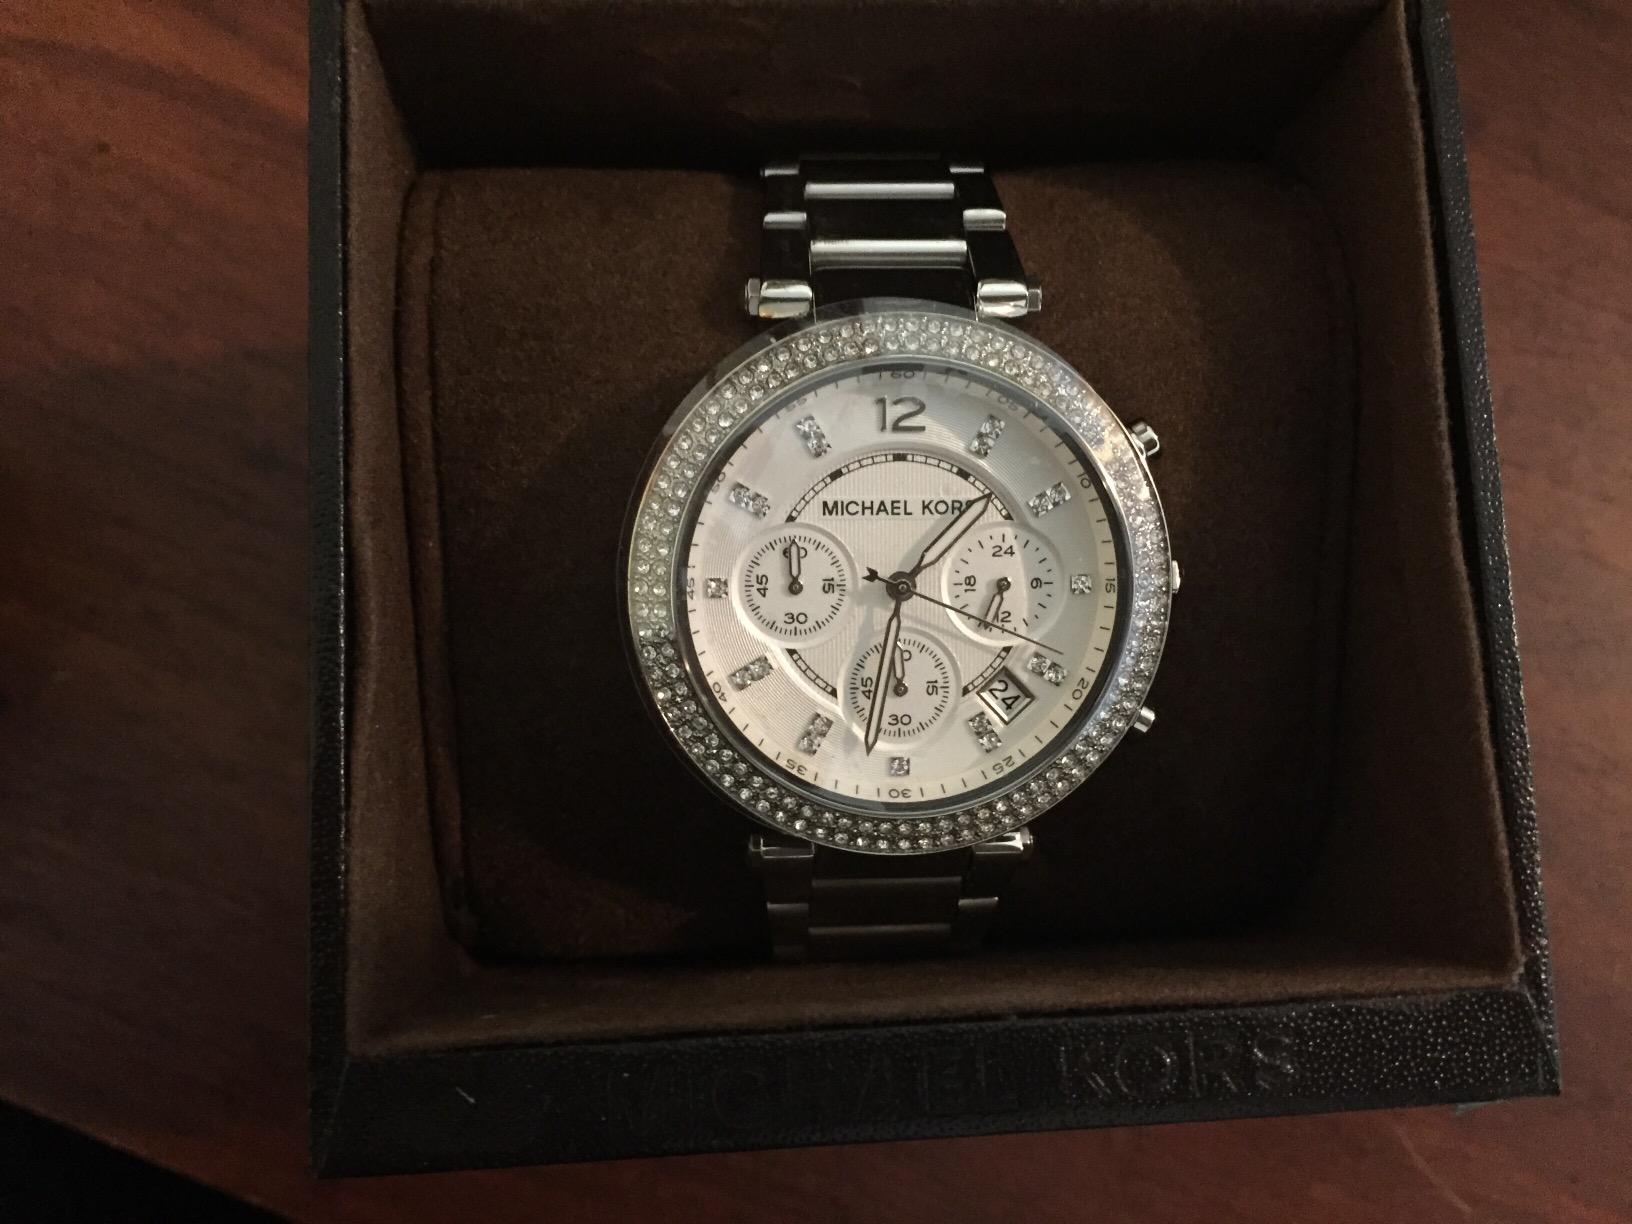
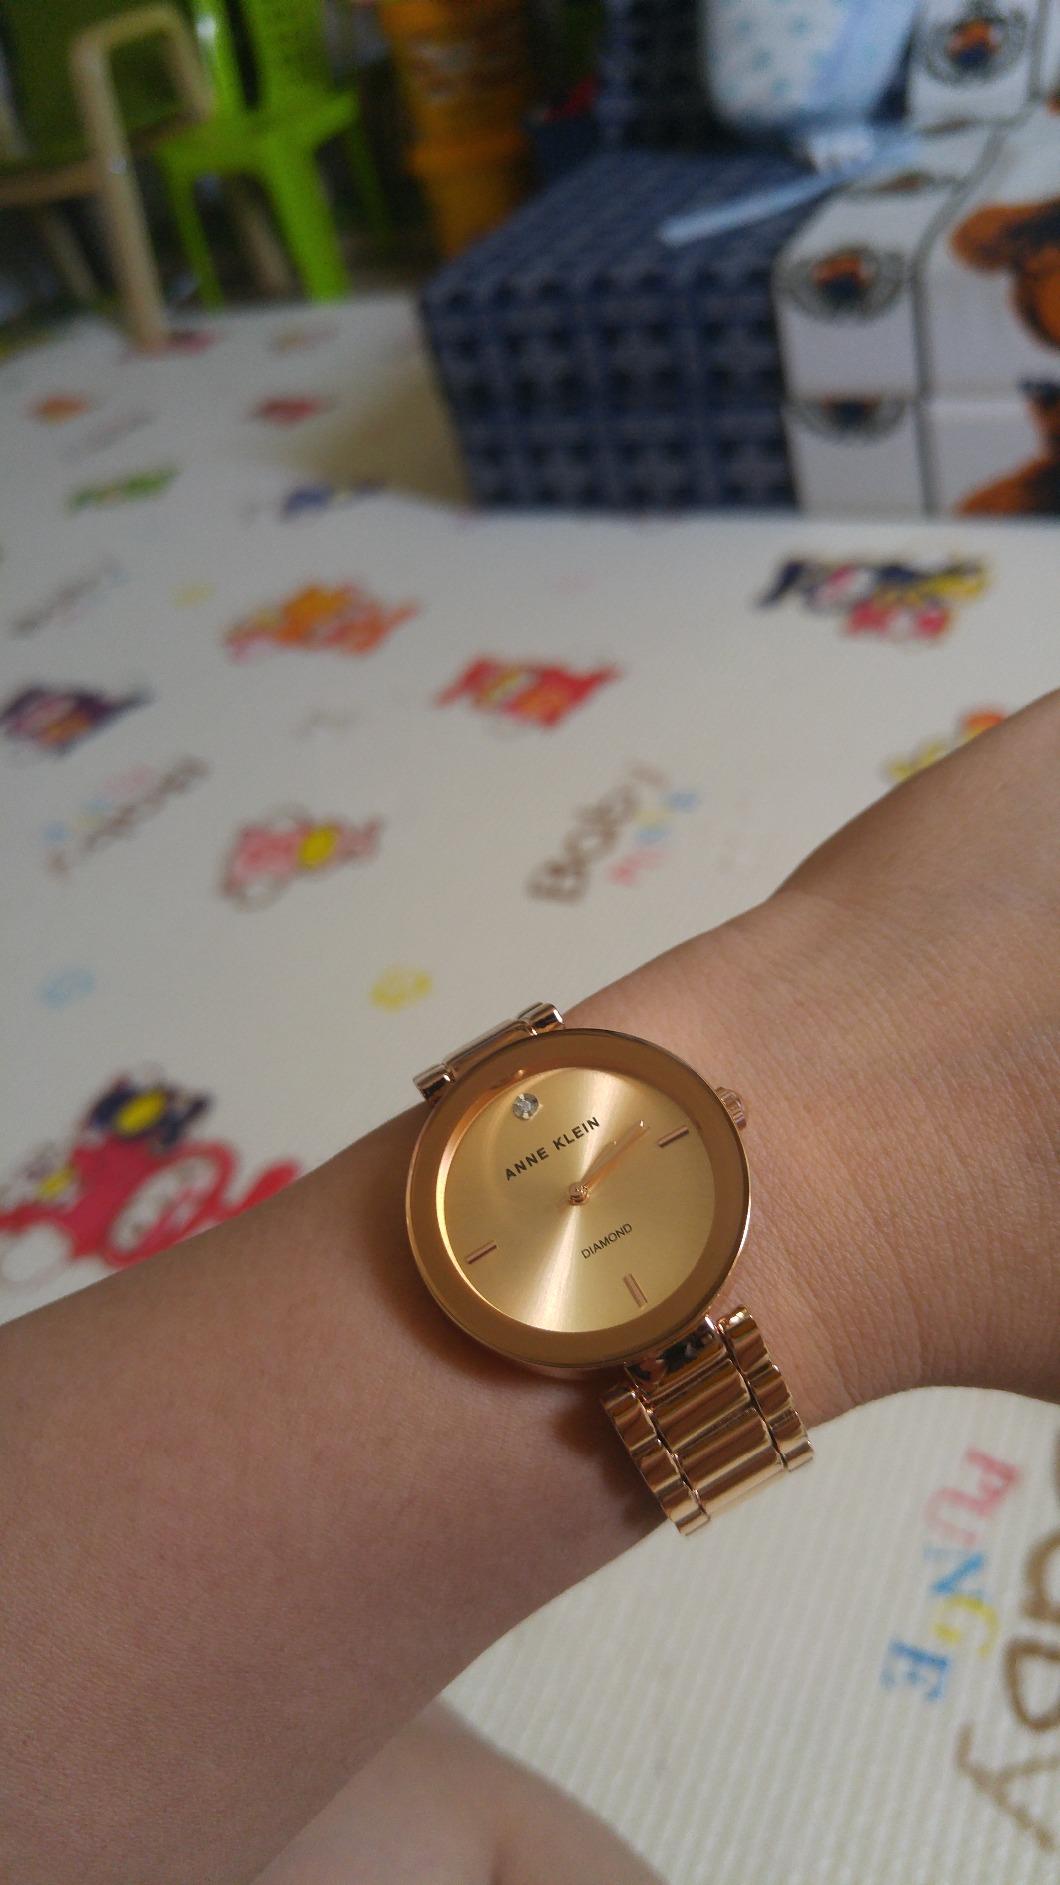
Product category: accessories_watch
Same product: no